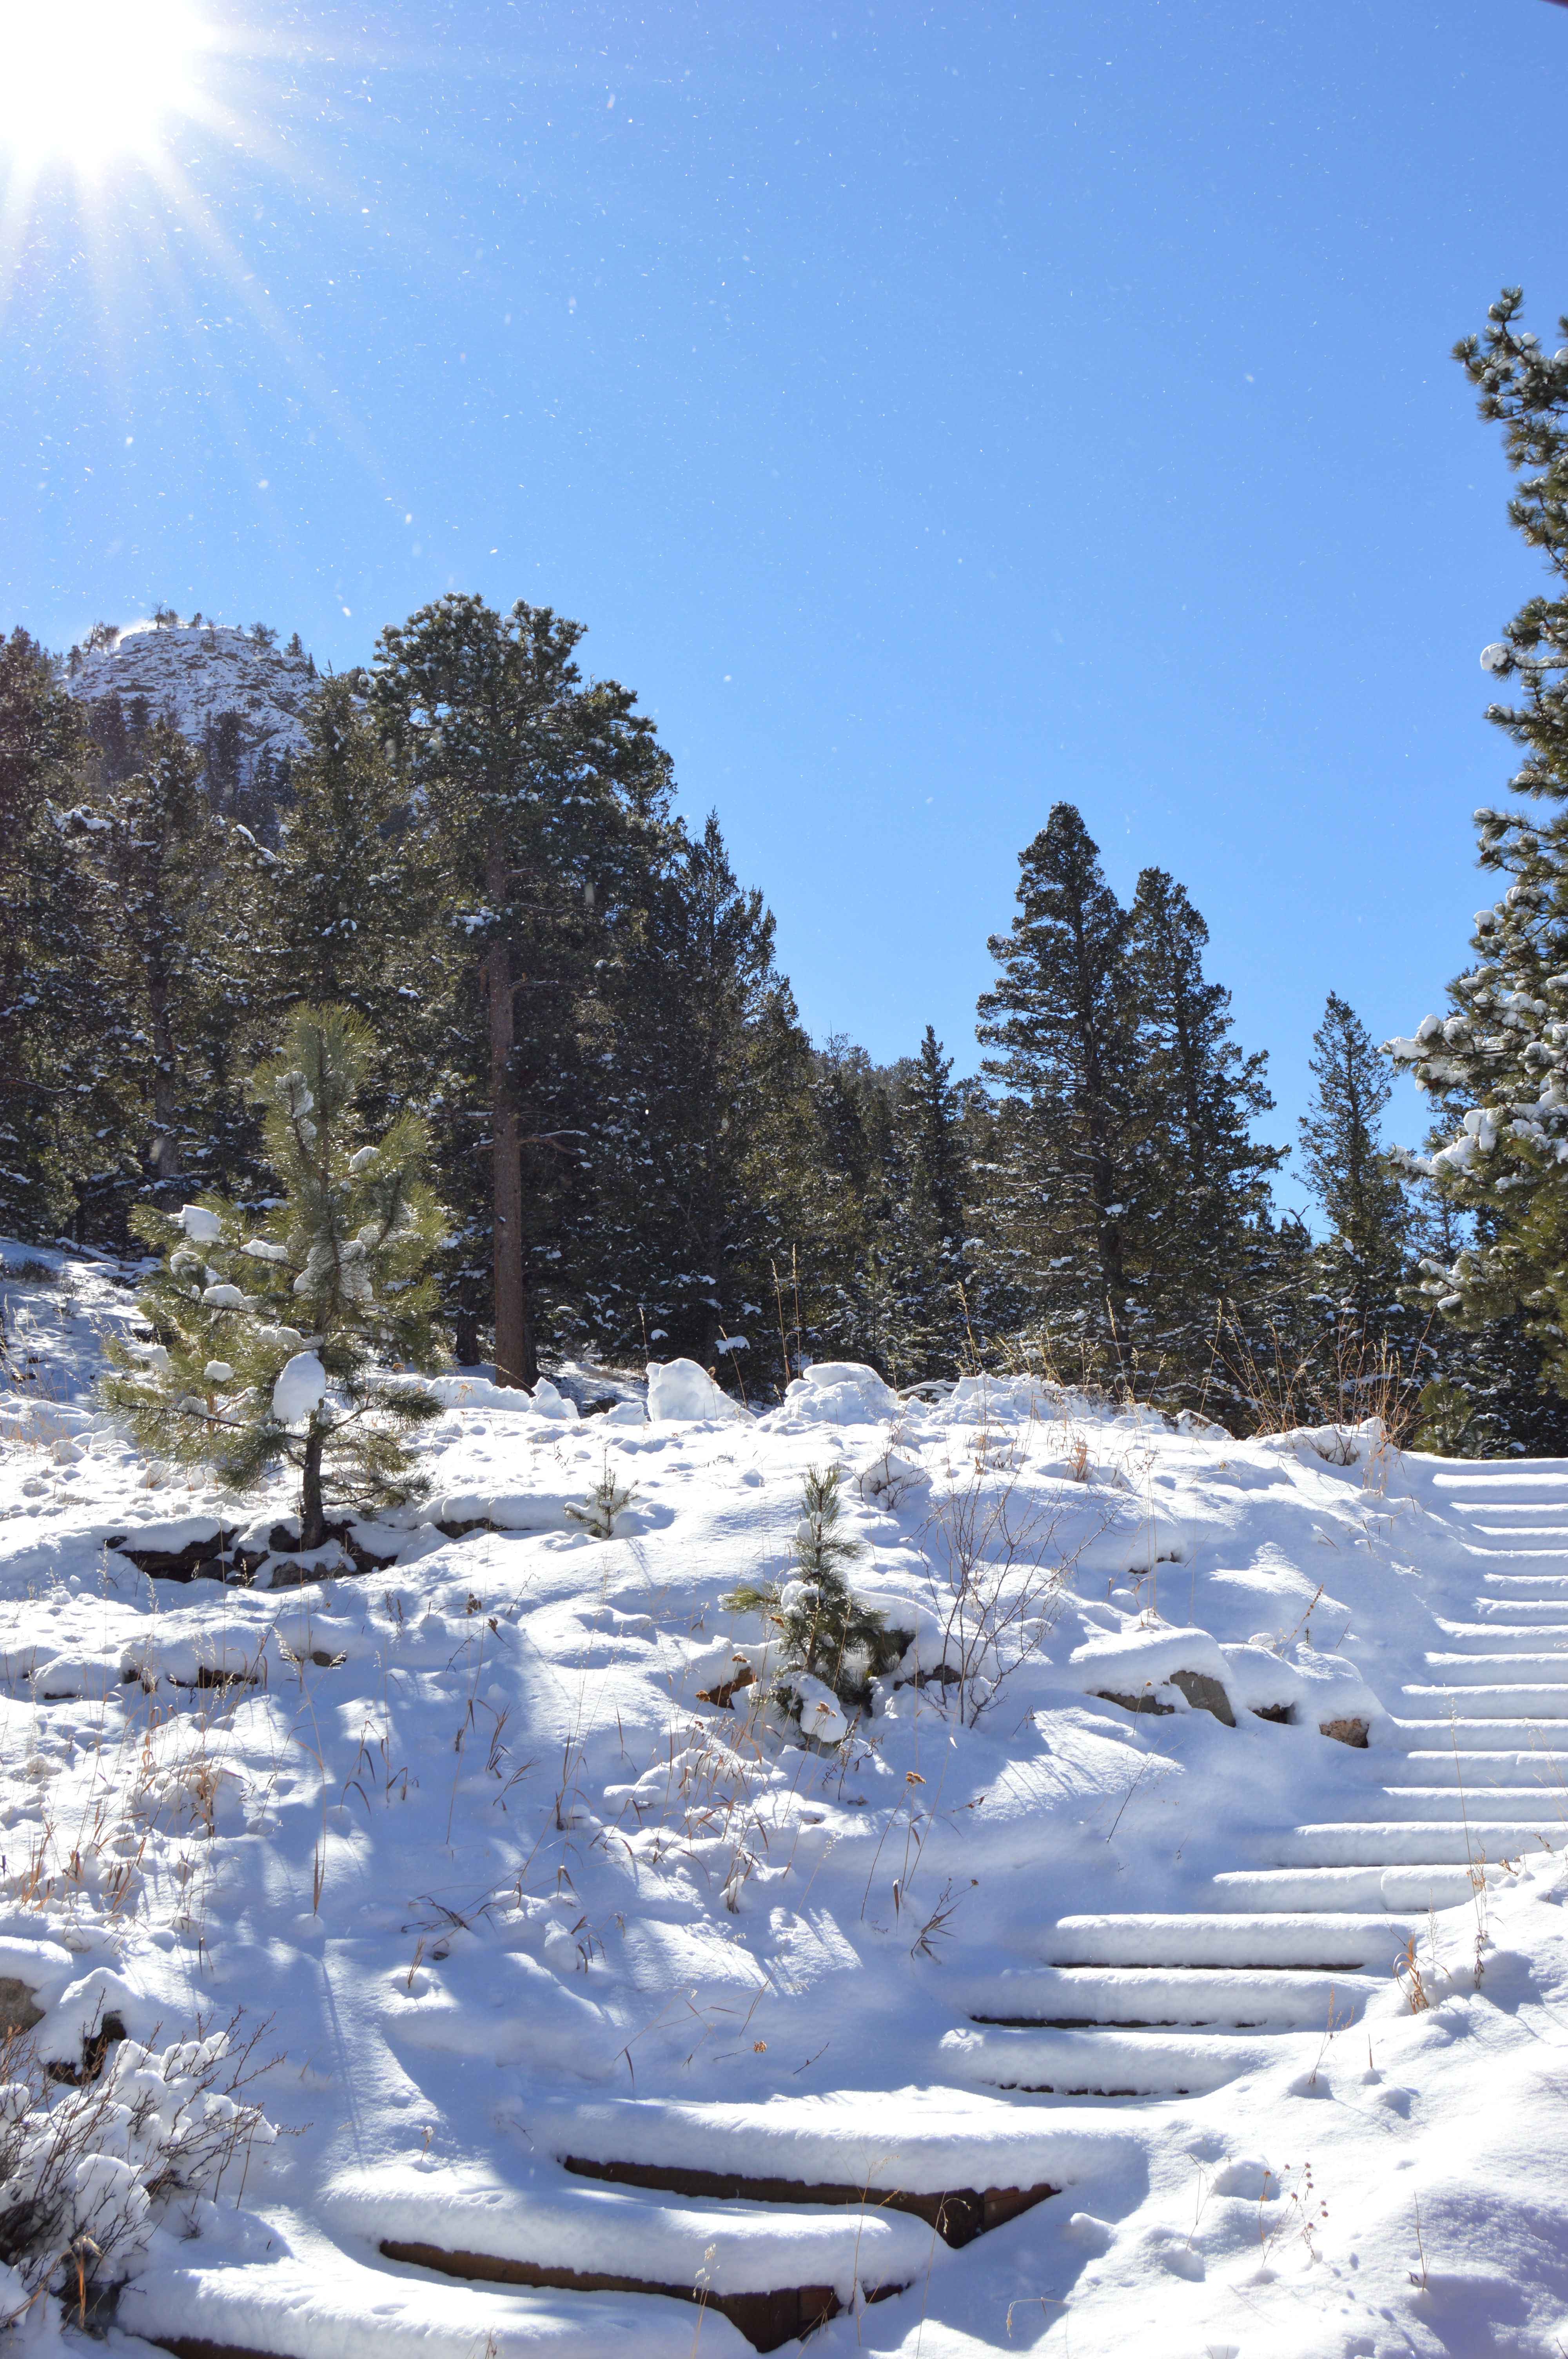
tree, path, wilderness, mountain, snow, winter, sunshine, trail, mountain range, staircase, steps, weather, fresh, snowy, season, ridge, blue sky, snowfall, sunny, colorado, stairs, bright, footwear, pine trees, woody plant, ponderosa pine